New Initial D the Movie

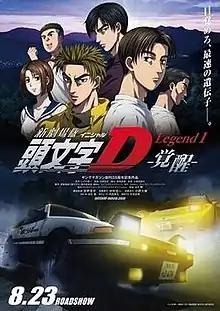
Theatrical release poster

is a 2014–2016 Japanese anime film series based on the manga series "Initial D" by Shuichi Shigeno. The film is a retelling of the early stages of the manga and is split into three parts with the first part, "Legend 1: Awakening" released on August 23, 2014. The full trailer was revealed on 16 May 2014, containing an entirely new Japanese cast. In the English dub, however, several of the Funimation cast from the original series reprised their roles for the trilogy.